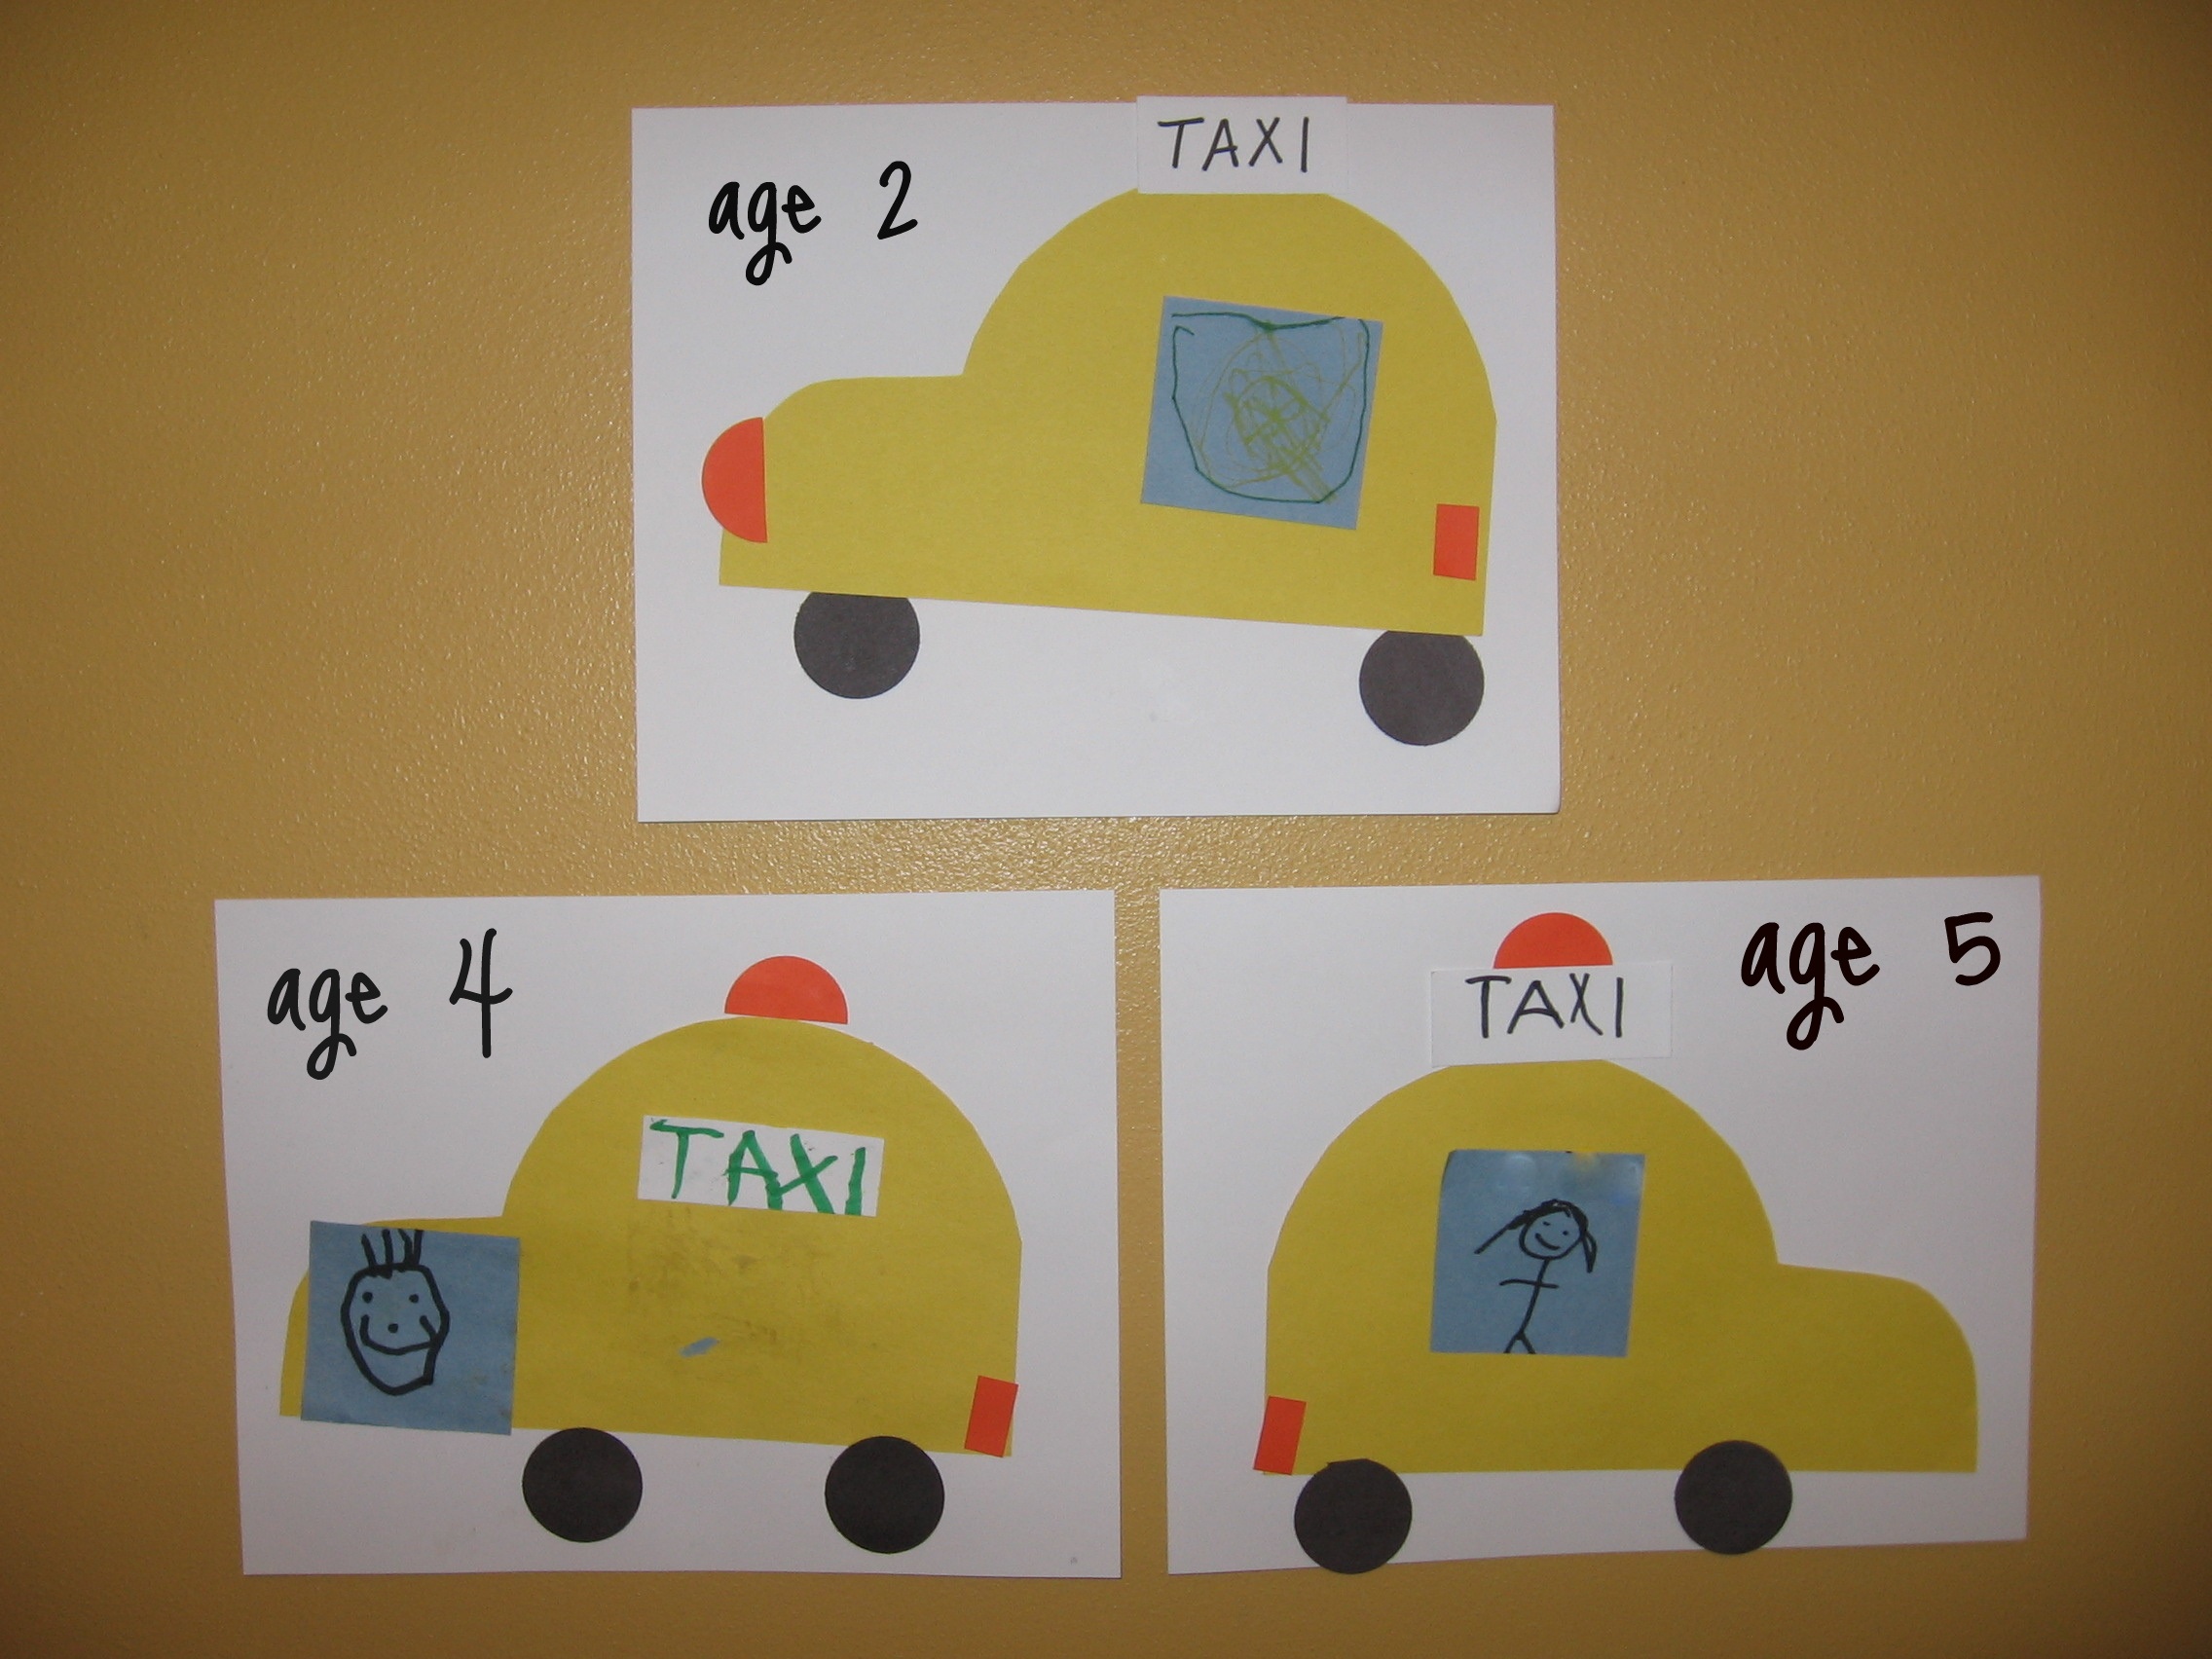
number, color, yellow, art, illustration, design, shape